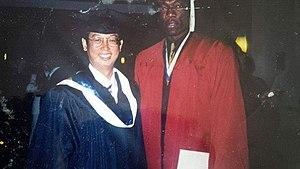
Christian Nkombegnondo le jour de la remise des diplômes à l'Université du Maryland en 1999.
Christian Alex Nkombengnondo « Dangher » est un taekwondoïste, homme d'affaires et homme politique gabonais né 11 avril 1971 à Libreville au Gabon.